Doge (title)

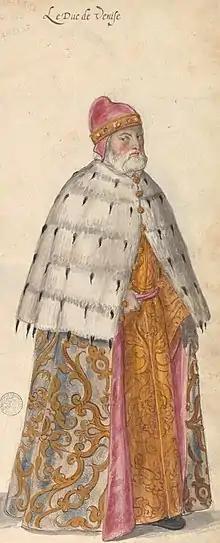
The Doge of Venice, illustrated in the manuscript "Théâtre de tous les peuples et nations de la terre avec leurs habits et ornemens divers, tant anciens que modernes, diligemment depeints au naturel". Painted by Lucas d'Heere in the 2nd half of the 16th century. Preserved by the Ghent University Library.

A doge (plural dogi or doges; see below) was an elected lord and head of state in several Italian city-states, notably Venice and Genoa, during the medieval and Renaissance periods. Such states were referred to as crowned republics. Doges wore a special hat, the Corno ducale and usually ruled life-long.